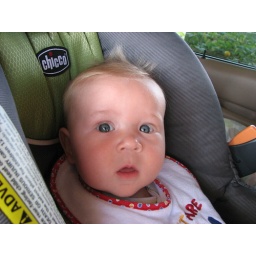
20 weeks old in car seat